Royal Australian Air Force Ensign

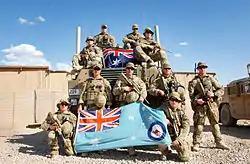
RAAF airfield defence guards posing with the RAAF Ensign and the Australian national flag in Afghanistan

The RAAF was established in 1921. On 24 July 1922, the British Royal Air Force Ensign, a sky-blue British ensign with the RAF roundel in the fly, was approved as the ensign of the RAAF. This flag was used until 1948, when the RAAF asked to change the flag to avoid confusion. A warrant for the new flag, which had the roundel in the lower fly of sky-blue ensign with Commonwealth Star and tilted southern cross to match the Australian national flag, was given in 1949. The RAAF adopted a distinctive roundel on 2 July 1956; a red kangaroo replacing the red circle of the British version. The old roundel remained on the ensign, however, until 1981, when Elizabeth II, who also serves the role as Queen of Australia approved the change to the current flag.